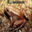
Label: frog